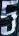
Number: 5